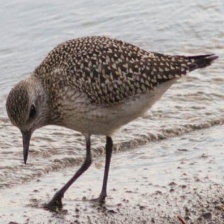
Species: GREY PLOVER
Scientific name: PLUVIALIS SQUATAROLA